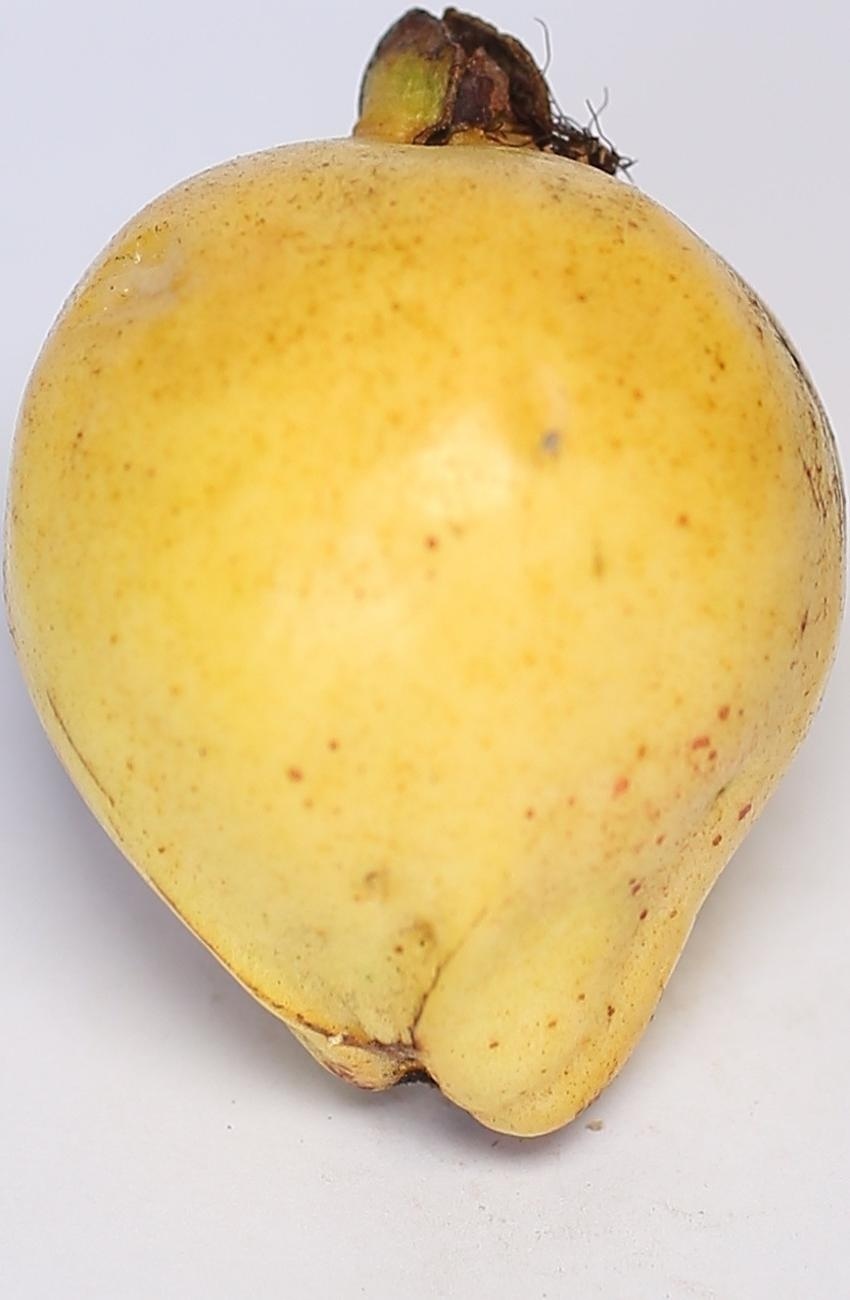
Maturity: ripe
Variety: riyali